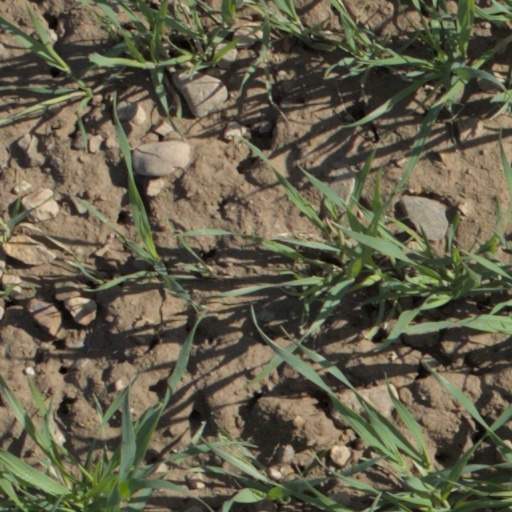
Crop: wheat